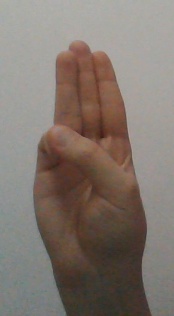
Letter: thaa